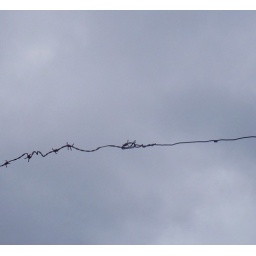
Oh yes! There is always a blue sky over the dark clouds.